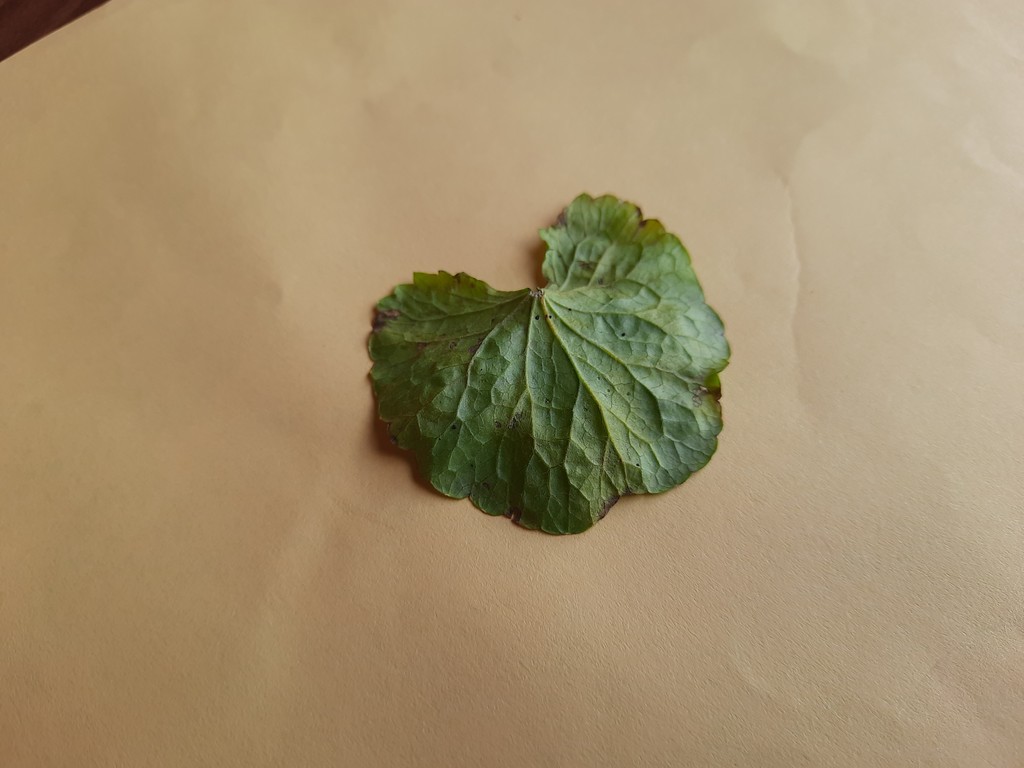
Label: Unhealthy